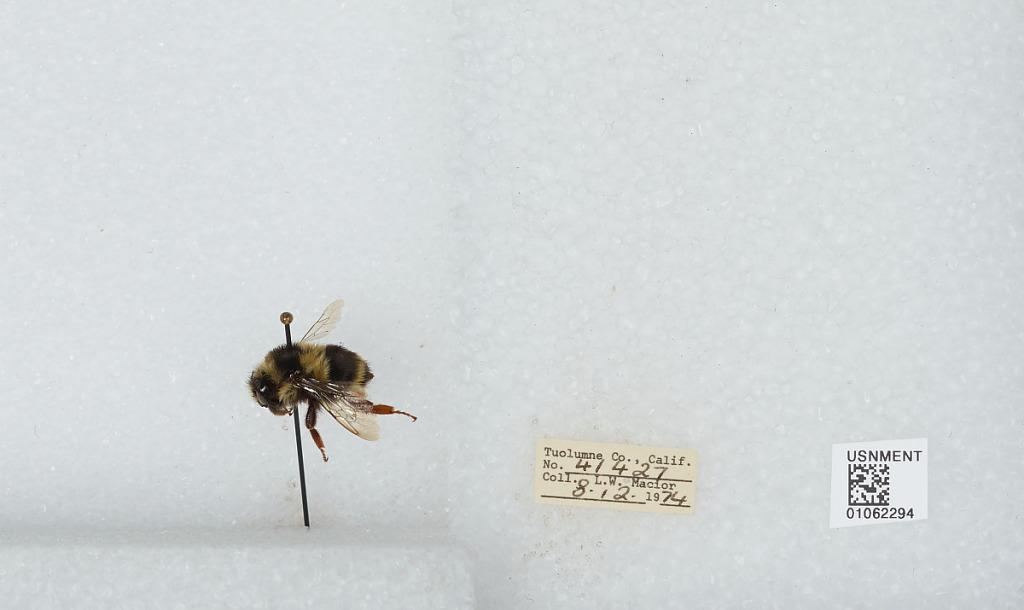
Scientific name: Bombus bifarius nearcticus
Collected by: L. Macior
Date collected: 1974-8-12
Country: United States
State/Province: California
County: Tuolumne
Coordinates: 38.02, -119.93